59th Street–Columbus Circle station

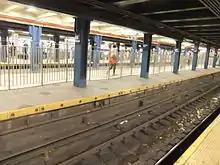
View of the center IND platform, between the two express tracks. There are fences on either side of the platform.

During the early 1950s, the New York City Transit Authority (NYCTA; now an agency of the Metropolitan Transportation Authority, or MTA) considered converting the IRT station to an express stop. This would serve the anticipated rise of ridership resulting from the Coliseum's completion and the expected redevelopment of the area. The conversion would entail constructing a separate island platform for express trains, similar to the arrangement at 34th Street–Penn Station, at a cost of $5 million. Additionally, a passageway would be built, connecting directly to the basement of the Coliseum. The NYCTA also considered converting the 72nd Street station to a local station. In March 1955, the NYCTA approved contracts with engineering firms for the design and construction of four projects across the subway system, including the conversion of the 59th Street station. Edwards, Kelcey and Beck was hired as consulting engineers for the station conversion, which never occurred. NYCTA chairman Charles L. Patterson suggested that the authority lengthen platforms at local stations along the Broadway–Seventh Avenue Line to accommodate eight-car local trains, rather than construct an express platform for the IRT at 59th Street.